Aphrodite (Kylie Minogue album)

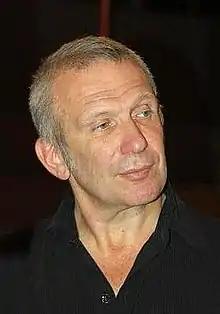
The blue gown Minogue wears on the cover of the album was designed by French haute couture fashion designer and friend Jean Paul Gaultier ("pictured")

"Aphrodite" was released in Australia on 2 July 2010 in digital download, standard CD, and LP formats. In the United Kingdom, it was released on 5 July 2010. A special Experience Edition CD, which contains a 28-page booklet, unseen footage from Minogue's 2009 For You, for Me tour, behind-the-scenes footage of the promotional photo, video shoots of the album and an exclusive online interview was also released on the same day. The artwork of the album captures Minogue "transformed into a goddess" as she is dressed in a dark blue, metal-adorned, silk muslin gown, taken from French fashion designer Jean Paul Gaultier's spring-summer 2010 haute couture collection. Gaultier had previously designed the costumes for Minogue's KylieX2008 and For You, for Me tours.